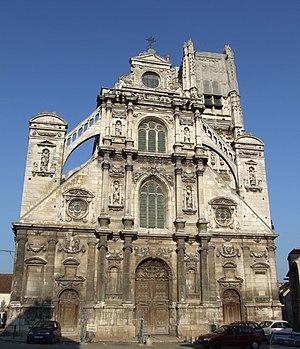
Eglise Saint-Pierre, Auxerre, Bourgogne, FRANCE
Ce tableau présente la liste de tous les monuments historiques classés ou inscrits dans la ville d'Auxerre, dans le département de l'Yonne, en France.
Auxerre [osɛʁ] est une commune française située dans le nord-ouest de la région Bourgogne-Franche-Comté, dans le département de l'Yonne, dont elle est le chef-lieu. Également bureau centralisateur de quatre cantons et siège de la communauté d'agglomération de l'Auxerrois, elle comptait 34 634 habitants au dernier recensement en 2017, ce qui en fait la première commune icaunaise et la cinquième commune de Bourgogne-Franche-Comté en nombre d'habitants. Son aire urbaine totalise près de 93 000 habitants la même année. L'unité urbaine d'Auxerre est la 146ᵉ unité urbaine la plus peuplée de France avec 43 000 habitants.